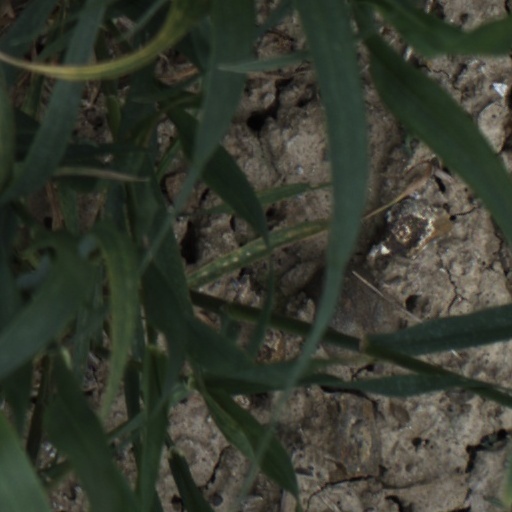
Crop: wheat